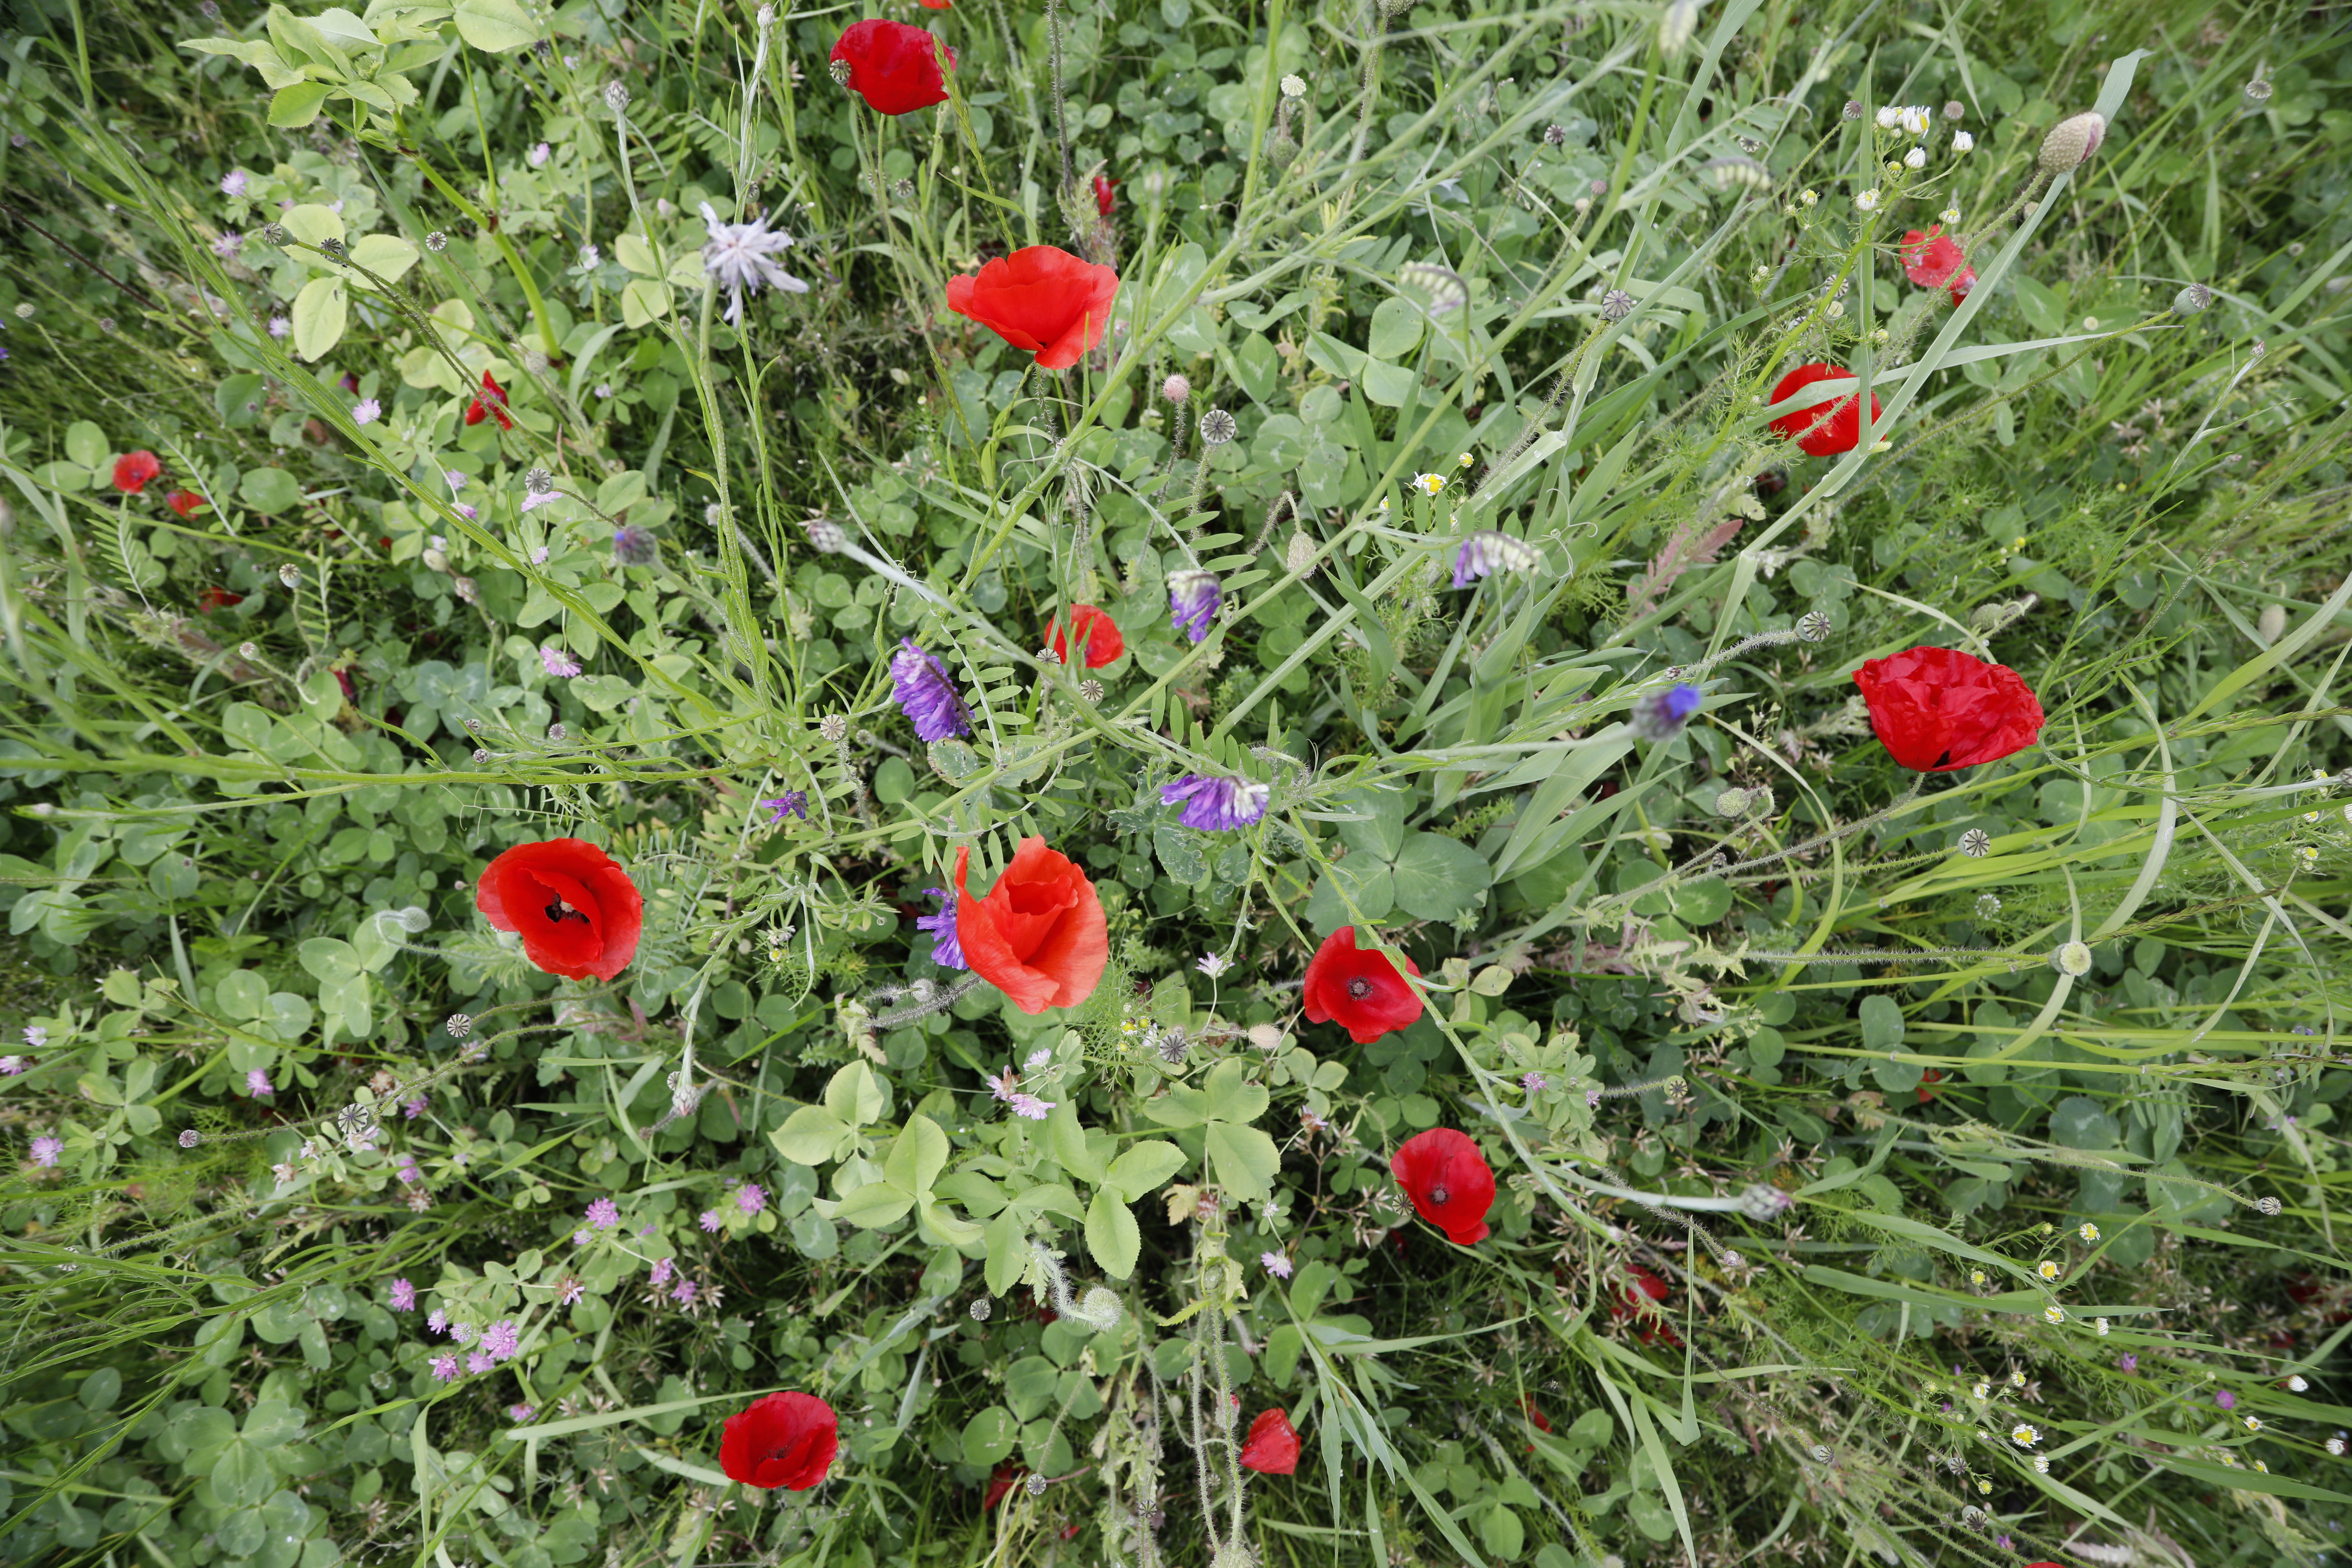
Plant species: Papaver rhoeas, Vicia cracca